Clay Regazzoni

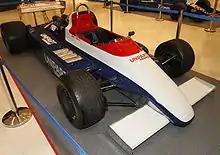
Regazzoni was driving the Ensign N180 chassis when he crashed at the 1980 United States Grand Prix West.

1976 would prove to be the start of Regazzoni's downward slide in Formula One. Despite a promising start of the season, with a dominating win from pole position at the inaugural Long Beach Grand Prix, and a further three podium finishes, Ferrari entered a period of internal turmoil following Lauda's accident at the Nürburgring. Following Lauda's loss of the Drivers' Championship at the very last race of the season in Japan, Ferrari elected to replace the Swiss with Carlos Reutemann despite Lauda's protest. The Argentine never got on with Lauda as well as Regazzoni did. When he left Ferrari, Regazzoni was the longest serving Ferrari driver with 73 races with the team. The record would hold for 12 years until Michele Alboreto broke it at the 1988 Hungarian Grand Prix.